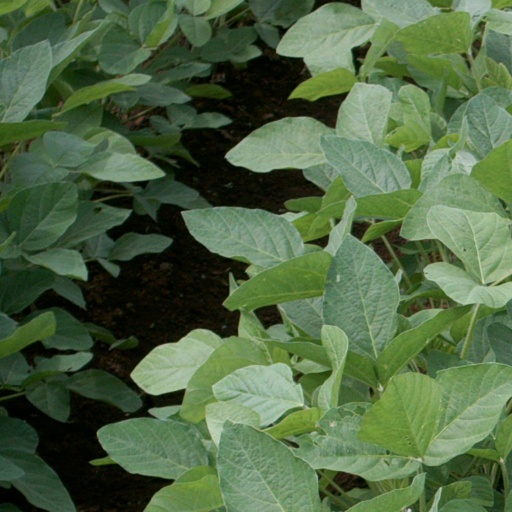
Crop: soybean